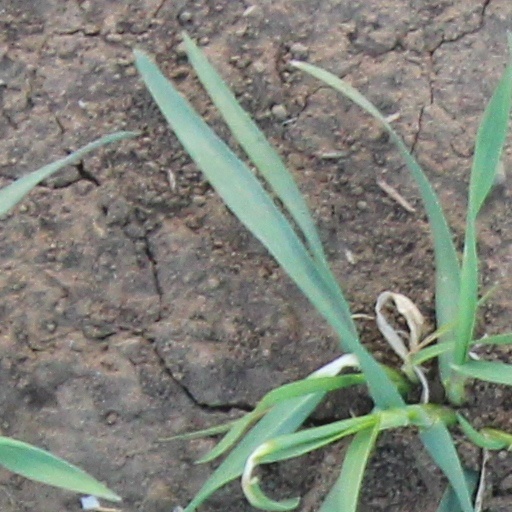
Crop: wheat